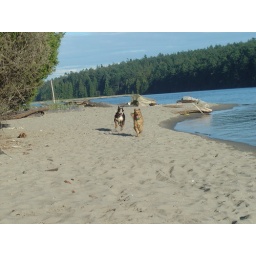
Sierra and Kodi our golden playing on the beach somewhere in Canada. We call them our &amp;quot;lighting and thunder&amp;quot;.